Tietoevry

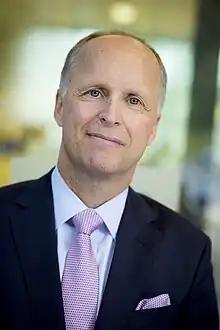
Kimmo Alkio, President and CEO of TietoEVRY Corporation since 2011

In June 2019, Tieto paid EUR 1.2 billion for the acquisition of similar-sized IT company EVRY to expand into the Nordic market. Tieto subsequently rebranded as TietoEVRY.